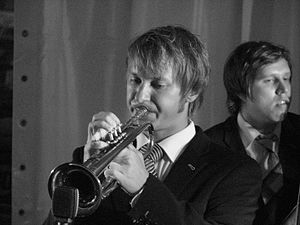
Five Corners Quintet
Jukka Eskola og bassisten Antti Lötjönen ved Flow Festival 2007
Five Corners Quintet er en finsk jazzgruppe der har specialiseret sig i postmoderne jazz – en progressiv og tempofyldt form for jazz inspireret af 60'ernes cool- og latinjazz.